Art School Confidential

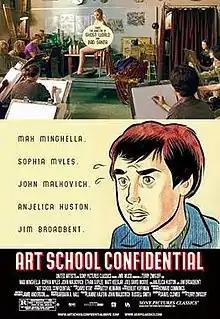
Theatrical release poster

Art School Confidential is a 2006 American comedy-drama film directed by Terry Zwigoff and starring Max Minghella, Sophia Myles, John Malkovich, Jim Broadbent, Matt Keeslar, Ethan Suplee, Joel Moore, Nick Swardson, Adam Scott, and Anjelica Huston. The story follows Jerome (Minghella) who enrolls in art school and is loosely based on the comic of the same name by Daniel Clowes. The film is Zwigoff's second collaboration with Clowes; the first was 2001's "Ghost World", which was also released by United Artists. The film received polarized reviews from critics.